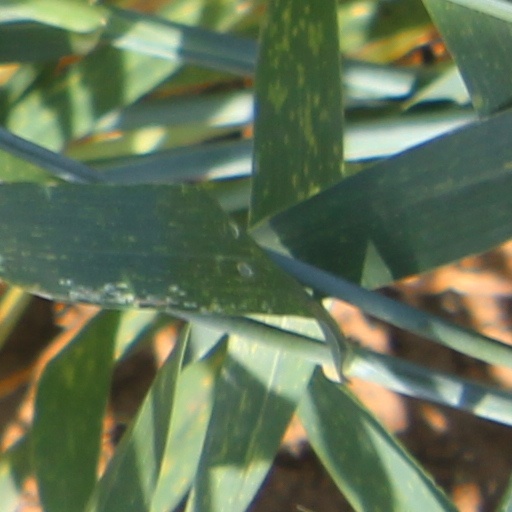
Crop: wheat